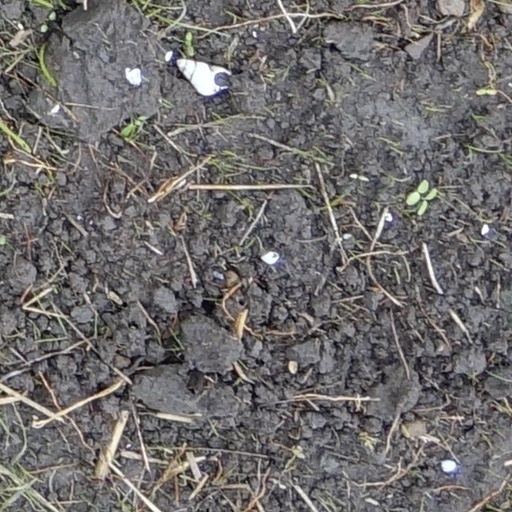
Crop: wheat